Stegosaurus in popular culture

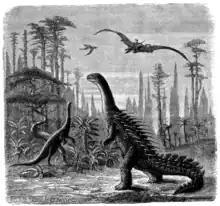
Early restoration of "Stegosaurus" by A. Jobin, 1884

"Stegosaurus" would become one of the most recognizable of all dinosaurs, appearing early on in popular books and articles about prehistoric animals, and, starting in the first decades of the 20th century, taking a prominent place among the mounted dinosaur skeletons featured in major museums. "Stegosaurus" has been depicted on film, in cartoons and comics, and as children's toys.